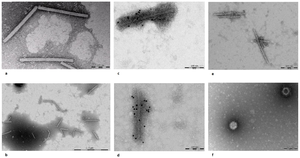
Le virus de la marbrure légère du piment est une espèce de phytovirus du genre Tobamovirus, famille des Virgaviridae, à répartition cosmopolite, qui infecte les espèces de plantes du genre Capsicum. Comme tous les Tobamovirus, c'est un virus à ARN monocaténaire à polarité positive. Les symptômes typiques provoqués par ce virus, variables selon les cultivars, sont une chlorose des feuilles, le rabougrissement de la plante et une déformation des fructifications.